Consolidated Steel Corporation

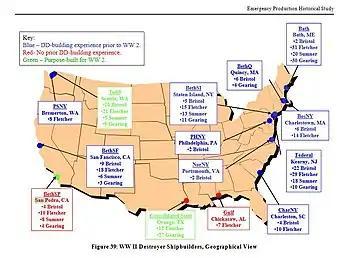

Levingston Shipbuilding Company and Weaver Shipyards round up the landscape of WW2 shipbuilding in Orange.